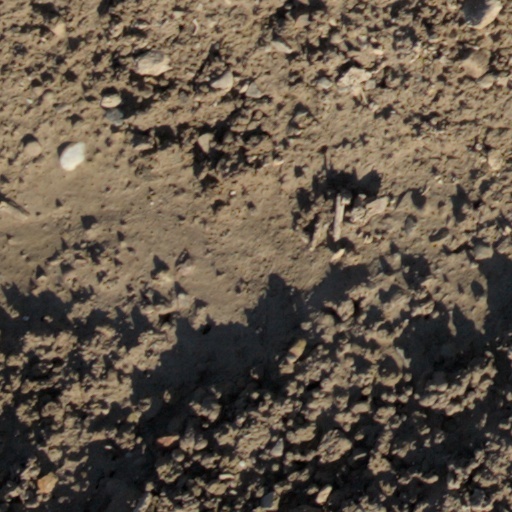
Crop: wheat